Sky position (RA, Dec in degrees): 177.661, 11.102
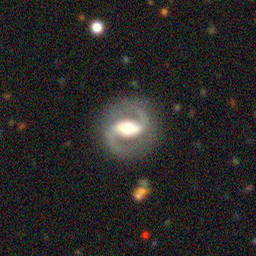
Galaxy morphology: Barred Spiral Galaxies